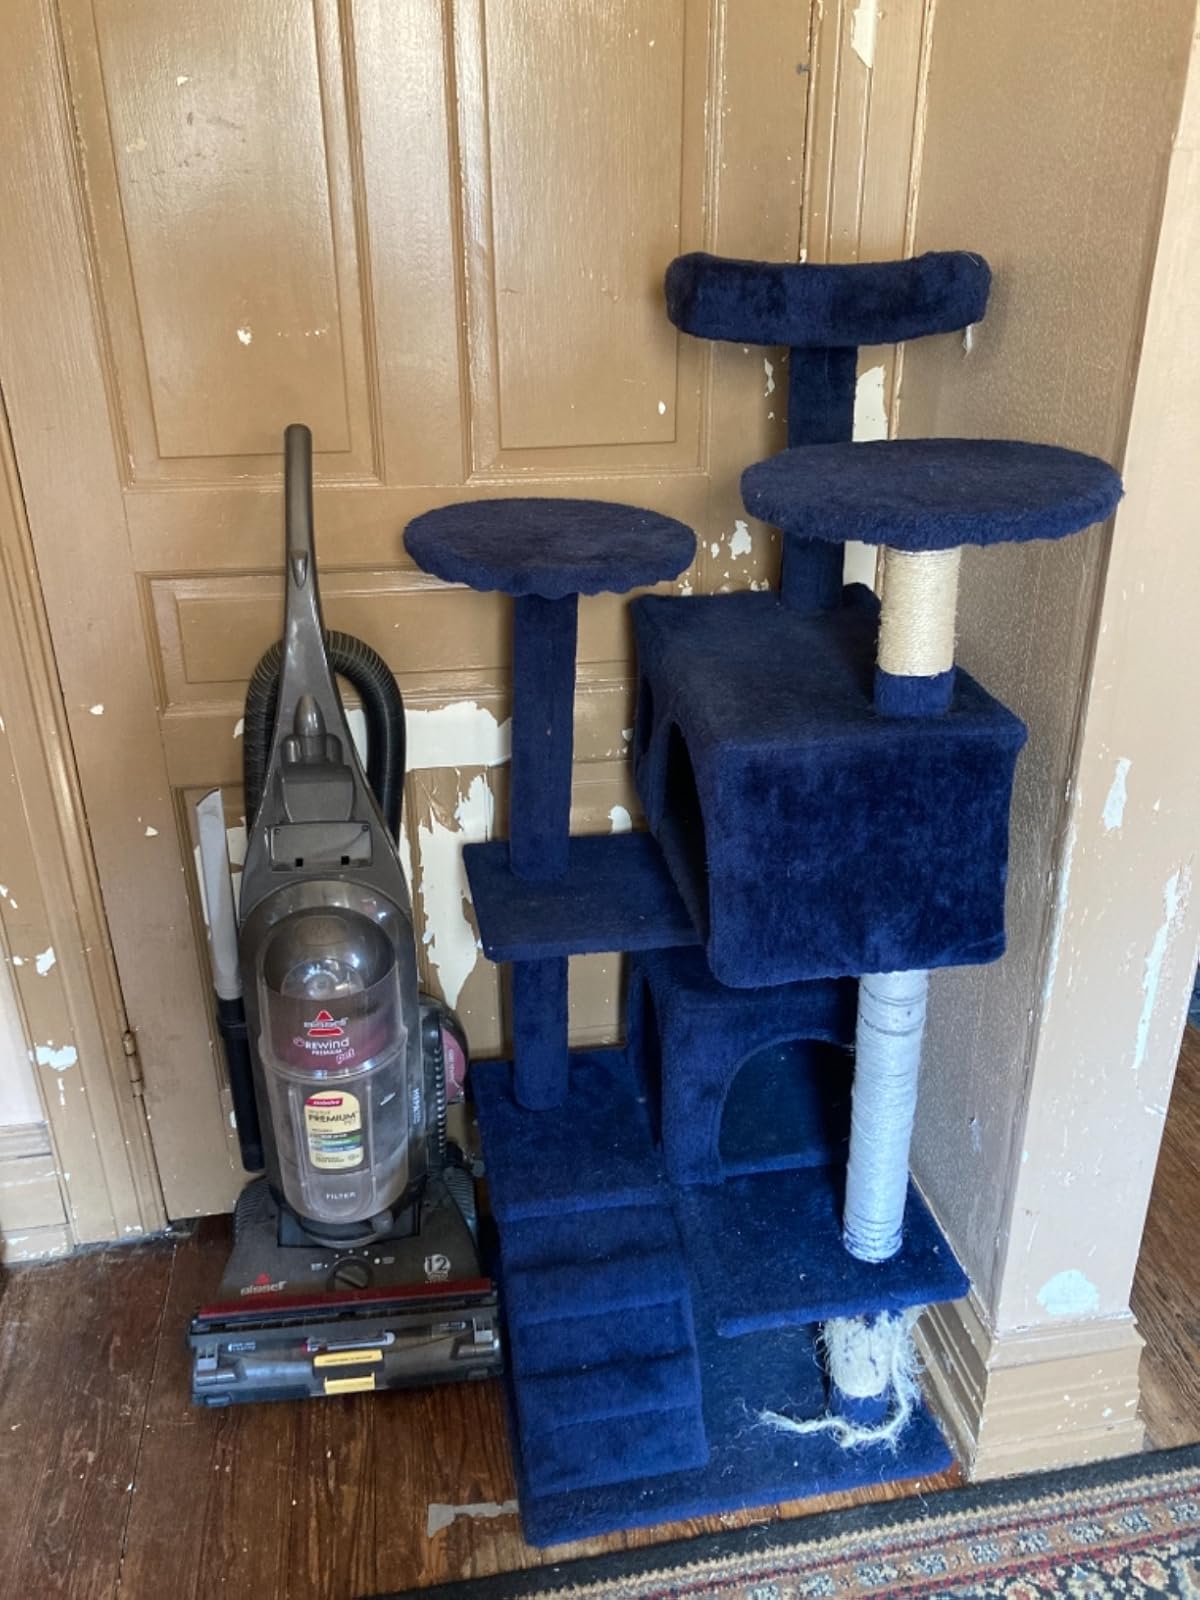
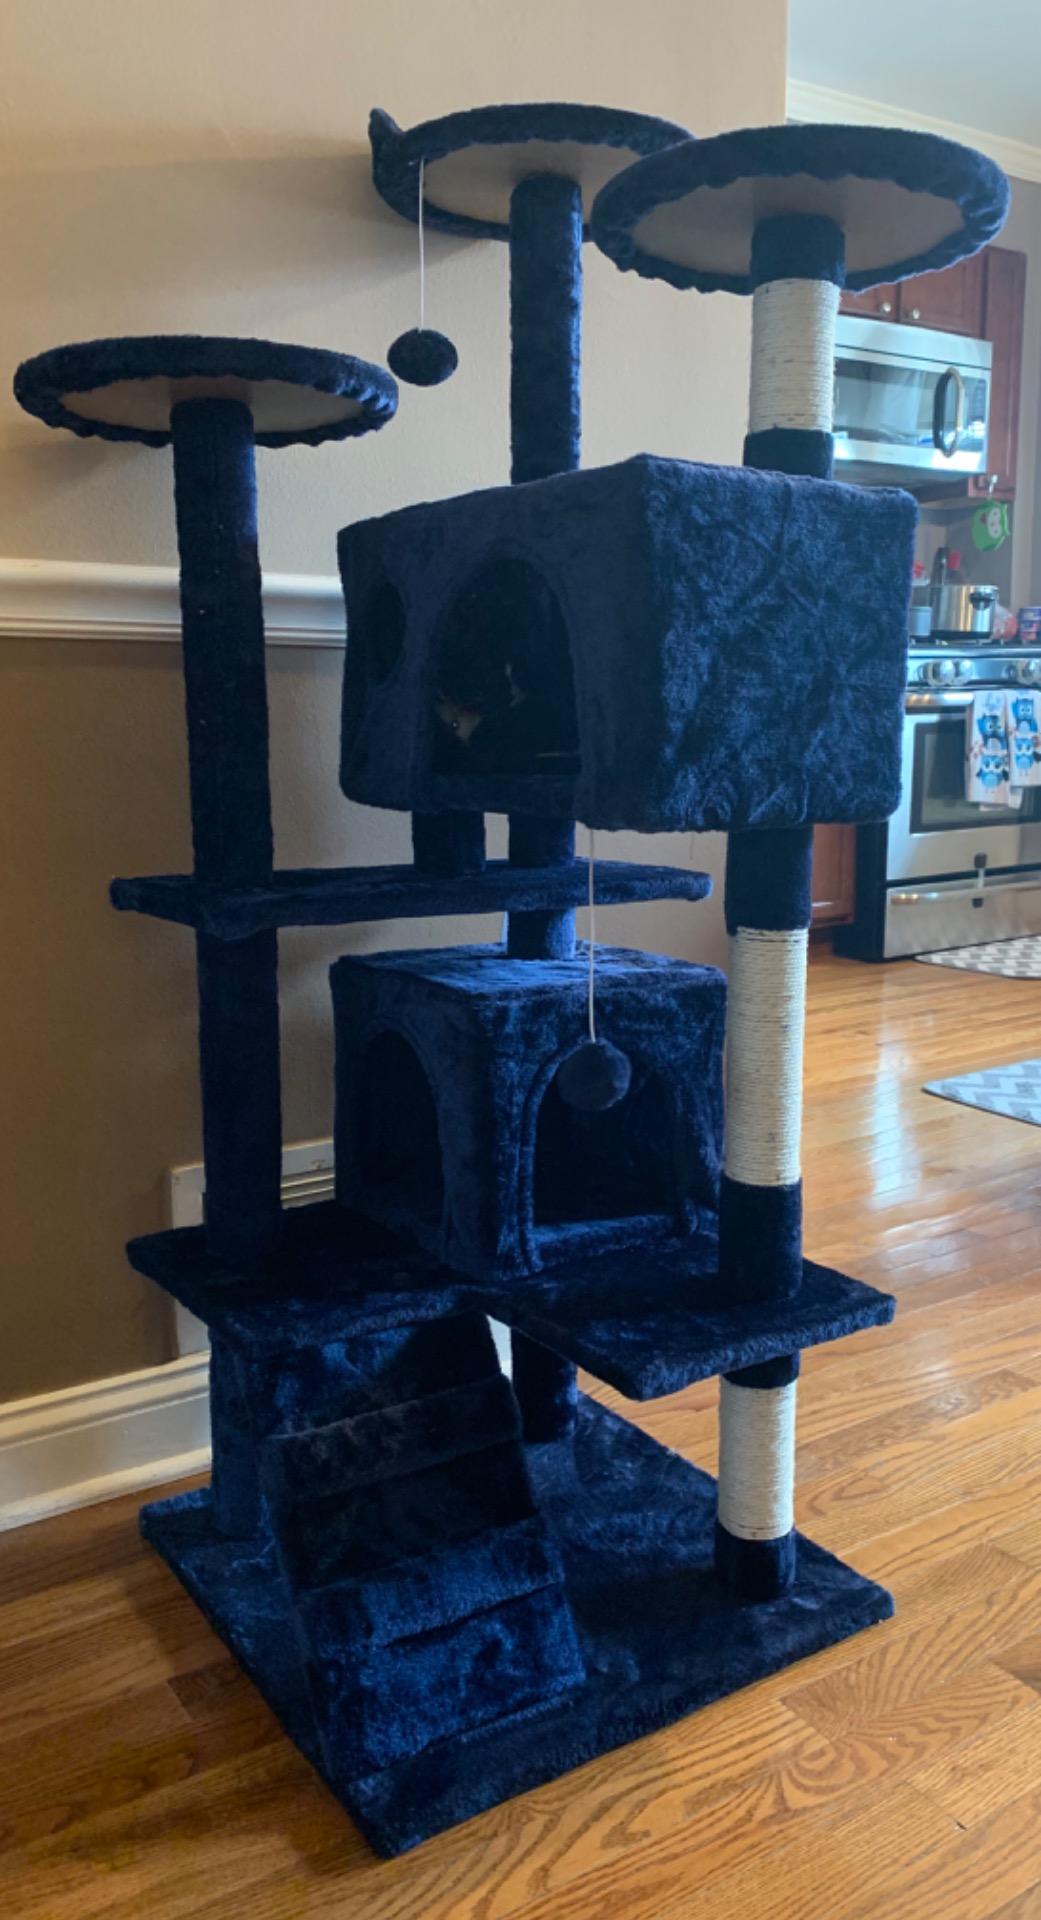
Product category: items_cat tree
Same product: yes